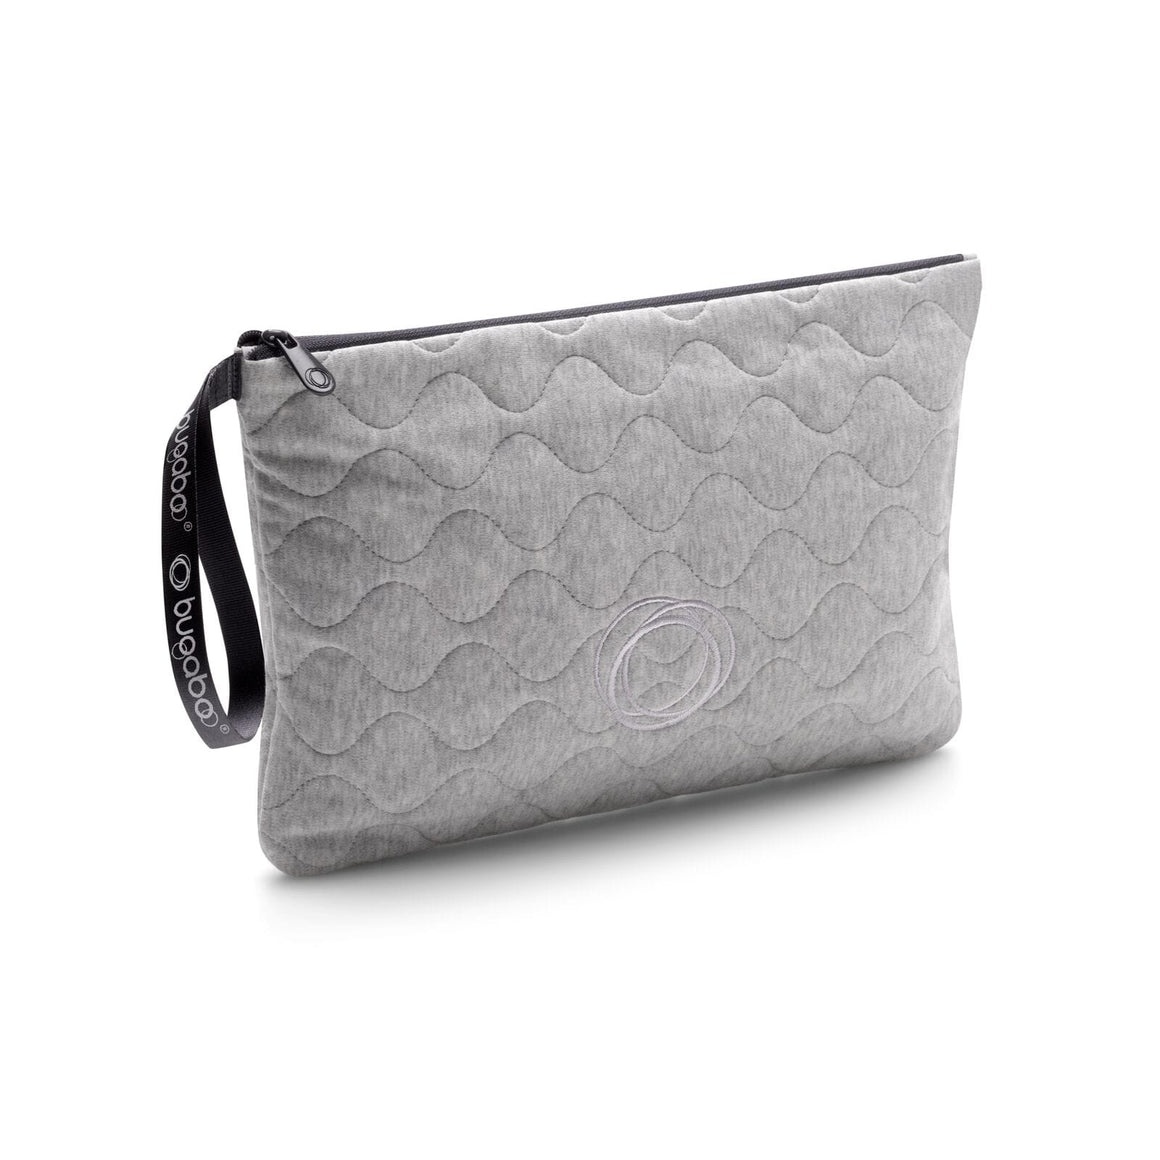
Bugaboo Mudador portatil - Gris
Lo suficientemente grande para llevar varios pañales, toallitas y cremas. Lo puedes guardar fácilmente en tu bolso preferido. Características: El accesorio perfecto para cambios de pañal. Se adapta a cualquier Bolso. Caben 4 pañales, toallitas húmedas y un tubo de crema. Exterior repelente al agua. Materiales lavables a máquina. Cuenta con una correa de sujeción para llevarlo con las manos libres.
Brand: Bugaboo
Category: Baby & Toddler > Diapering > Diaper Organizers